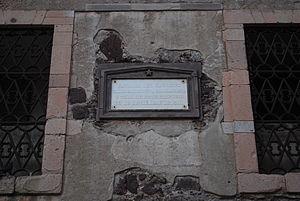
La prise de l'Alhóndiga de Granaditas est une action militaire qui eut lieu à Guanajuato, Mexico le 28 septembre 1810 entre les soldats royalistes de la province et les insurgés commandés par Miguel Hidalgo et Ignacio Allende.